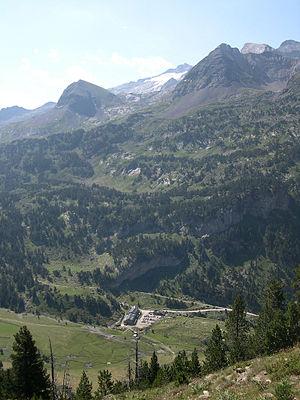
Le pic d’Aneto est le point culminant de la chaîne des Pyrénées avec une altitude de 3 404 m. Il se situe en Espagne, au nord-est de l’Aragon et de la province de Huesca, dans la comarque de Ribagorce.